Ronnie Wood

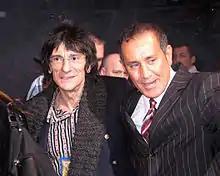
Wood with promoter Joseph Donofrio, 2006

Wood has six children. Jesse is his son with his first wife, Krissy ("née" Findlay), a former model to whom he was married from 1971 to 1978. During this time, he had an affair with Pattie Boyd, who had been married to George Harrison. Findlay died in 2005. In 1985 Wood married his second wife, Jo Wood ("née" Karslake), mother of his daughter Leah and son Tyrone. He also adopted Jamie, Jo Wood's son from a previous relationship. In addition to his six children, Wood has six grandchildren.